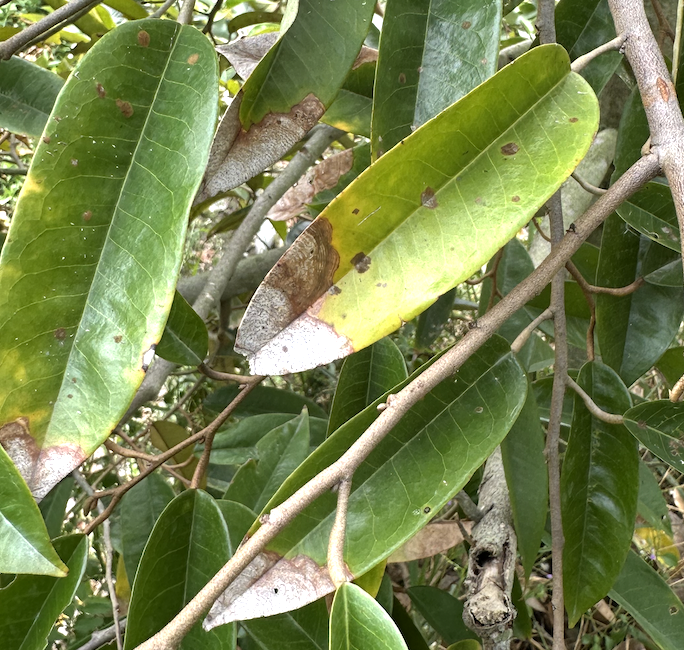
Label: anthracnose_disease